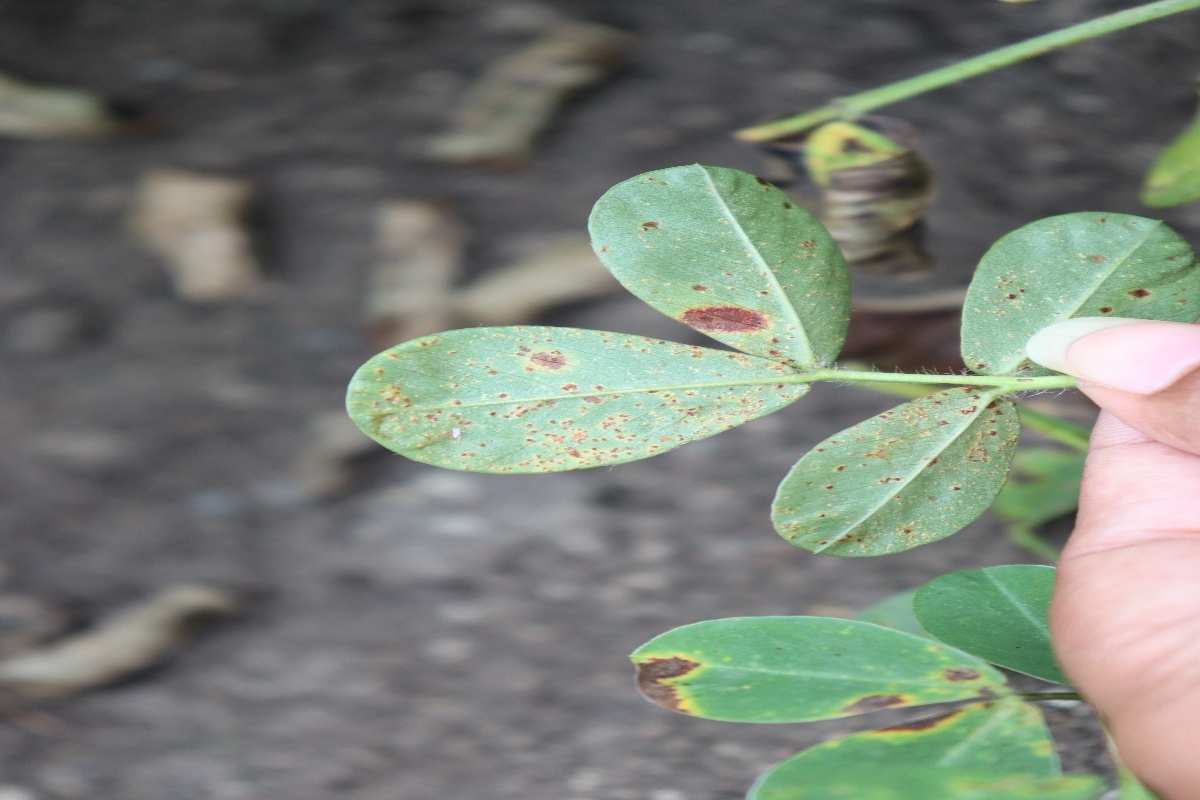
Label: rust